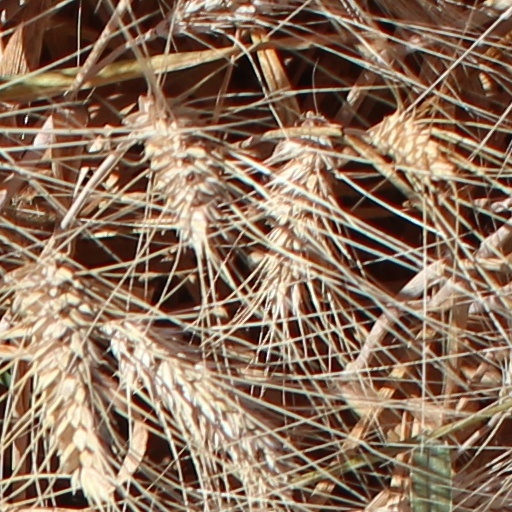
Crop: wheat